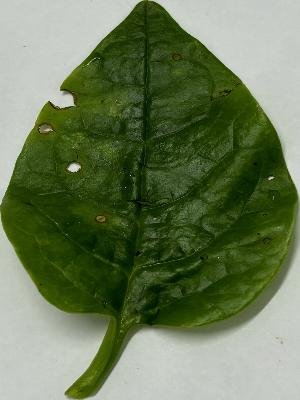
Label: Pest-Damage